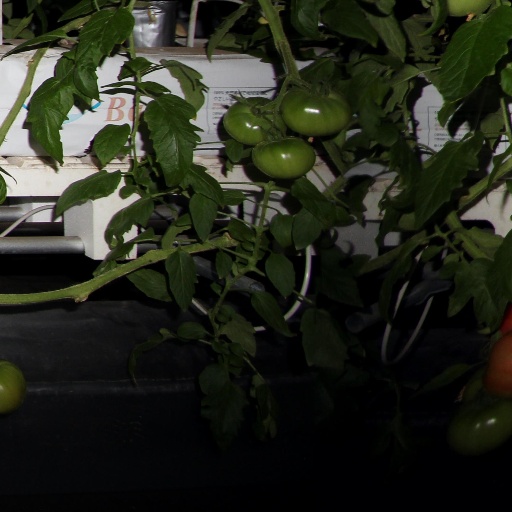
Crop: tomato